Zbýšov (Kutná Hora District)

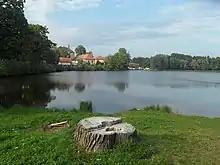
Zbýšovský Pond

The most important monument is the Church of The Nativity of Saint John the Baptist. It was built in the Neo-Romanesque style in 1884.